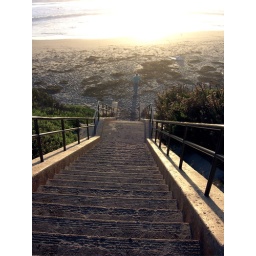
Notice my bf's mom walking toward the ocean on the beach near the bottom of the stairs. One of my favorite shots! January 2006.